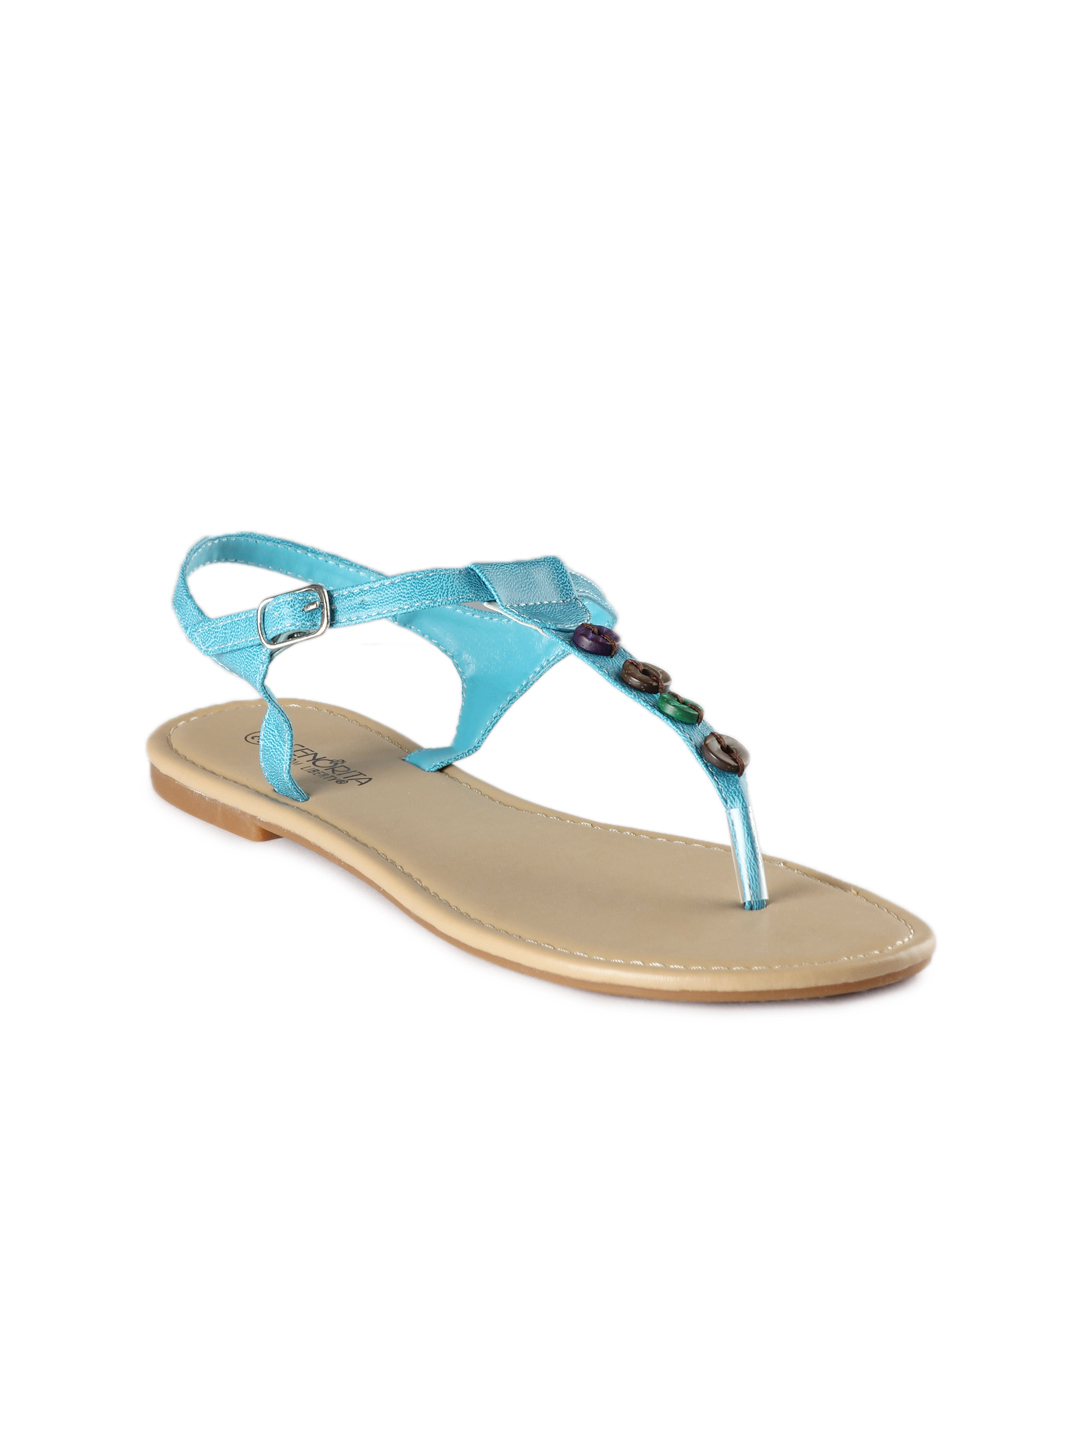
Senorita Women Blue Flats
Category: Footwear / Shoes / Heels
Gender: Women
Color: Blue
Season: Summer 2012
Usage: Casual